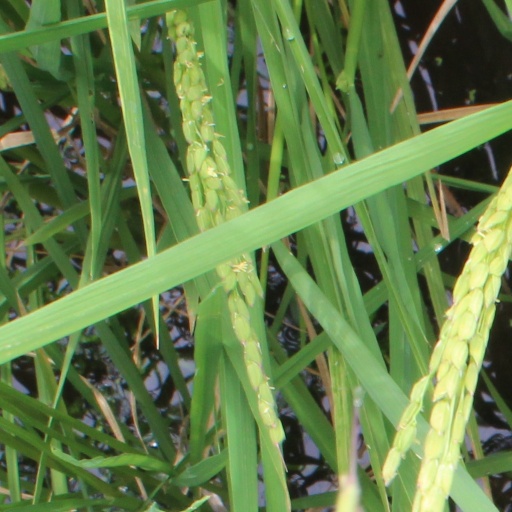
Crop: rice